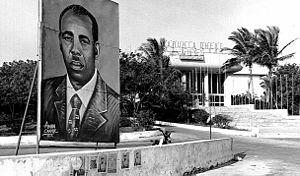
La guerre civile somalienne a commencé, selon les sources, au mois d'avril 1978 avec l'éclatement de violences tribales contre le président Siad Barre, ou le 26 janvier 1991 avec la chute de ce dernier et l'effondrement de l'État somalien. Ce dernier ne s'est jamais relevé et la guerre civile est toujours en cours aujourd'hui.